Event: Nepal Earthquake
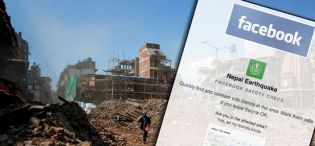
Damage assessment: damage